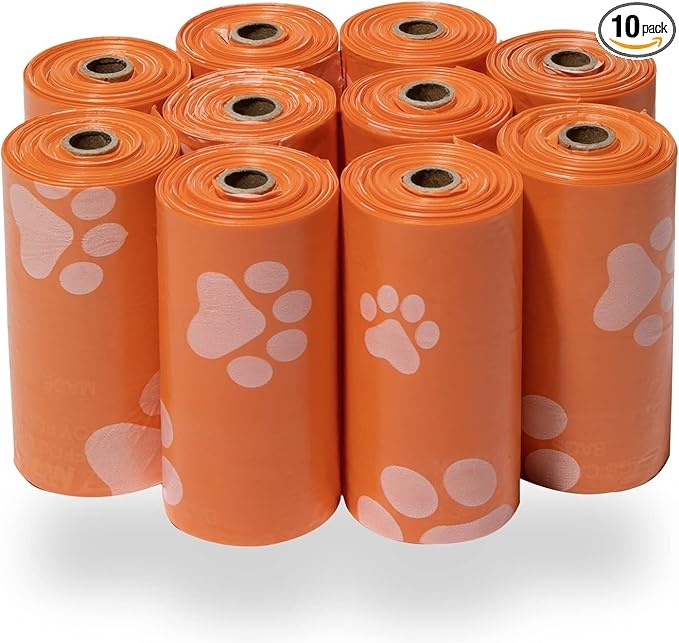
Best Pet Supplies Dog Poop Bags (150 Bags) for Waste Refuse Cleanup, Doggy Roll Replacements for Outdoor Puppy Walking and Travel, Leak Proof and Tear Resistant, Thick Plastic - Orange
About This Leak-Resistant All-Purpose Poop Bags – Designed with rip-resistant technology that holds up to those big, smelly messes our poop bags are perfect for owners who love taking their dog or puppy to the park, on long walks, or trips around town Environmentally Friendly Degradable Plastic – Our pet waste bags are infused with a D2W additives which helps them break down more quickly than traditional plastics, which makes them more eco-friendly if they do reach a landfill Quick Cleanup Made Easy – Our versatile doggy poop bags are thicker, more durable, and feature easy-tear perforations to make it easier to pull a single one away from the roll. This means less time standing around and more time cleaning up Supports Small to Large Breed Dogs – These durable dog poop bags are 13” x 9” in size which make it easier to pick up and safely store messy feces and deposits for all types of breeds, including chihuahuas to boxers to Labradors Trusted Quality Assurance – Here at Best Pet Supplies we make pet poop bags and pet accessories that support owners and their four-legged friends. If you have any questions, please reach out and we’ll provide fast, reliable support Overview Brand : Best Pet Supplies Capacity : 13 Liters Unit Count : 15.0 Count Recommended Uses For Product : Animal Waste Material Feature : Leak Proof Color : Orange Material : Plastic Item Form : Bag Scent : Baby Powder Number of Items : 10
Brand: BestPetSuppliesLLC
Category: Animals & Pet Supplies > Pet Supplies > Pet Waste Bags